Tall Girl 2

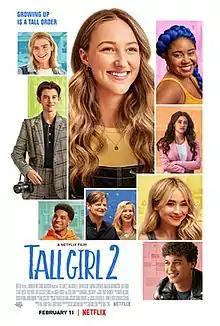
Promotional release poster

Tall Girl 2 is a 2022 American teen romantic comedy film directed by Emily Ting and written by Sam Wolfson. The film stars Ava Michelle, Sabrina Carpenter, Griffin Gluck, and Steve Zahn. It is the sequel to the 2019 film "Tall Girl".